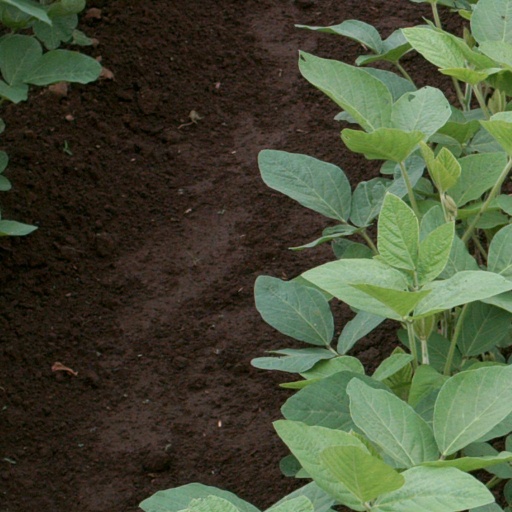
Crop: soybean